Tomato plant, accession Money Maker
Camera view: vertical (180 deg); turntable rotation: 90 degrees
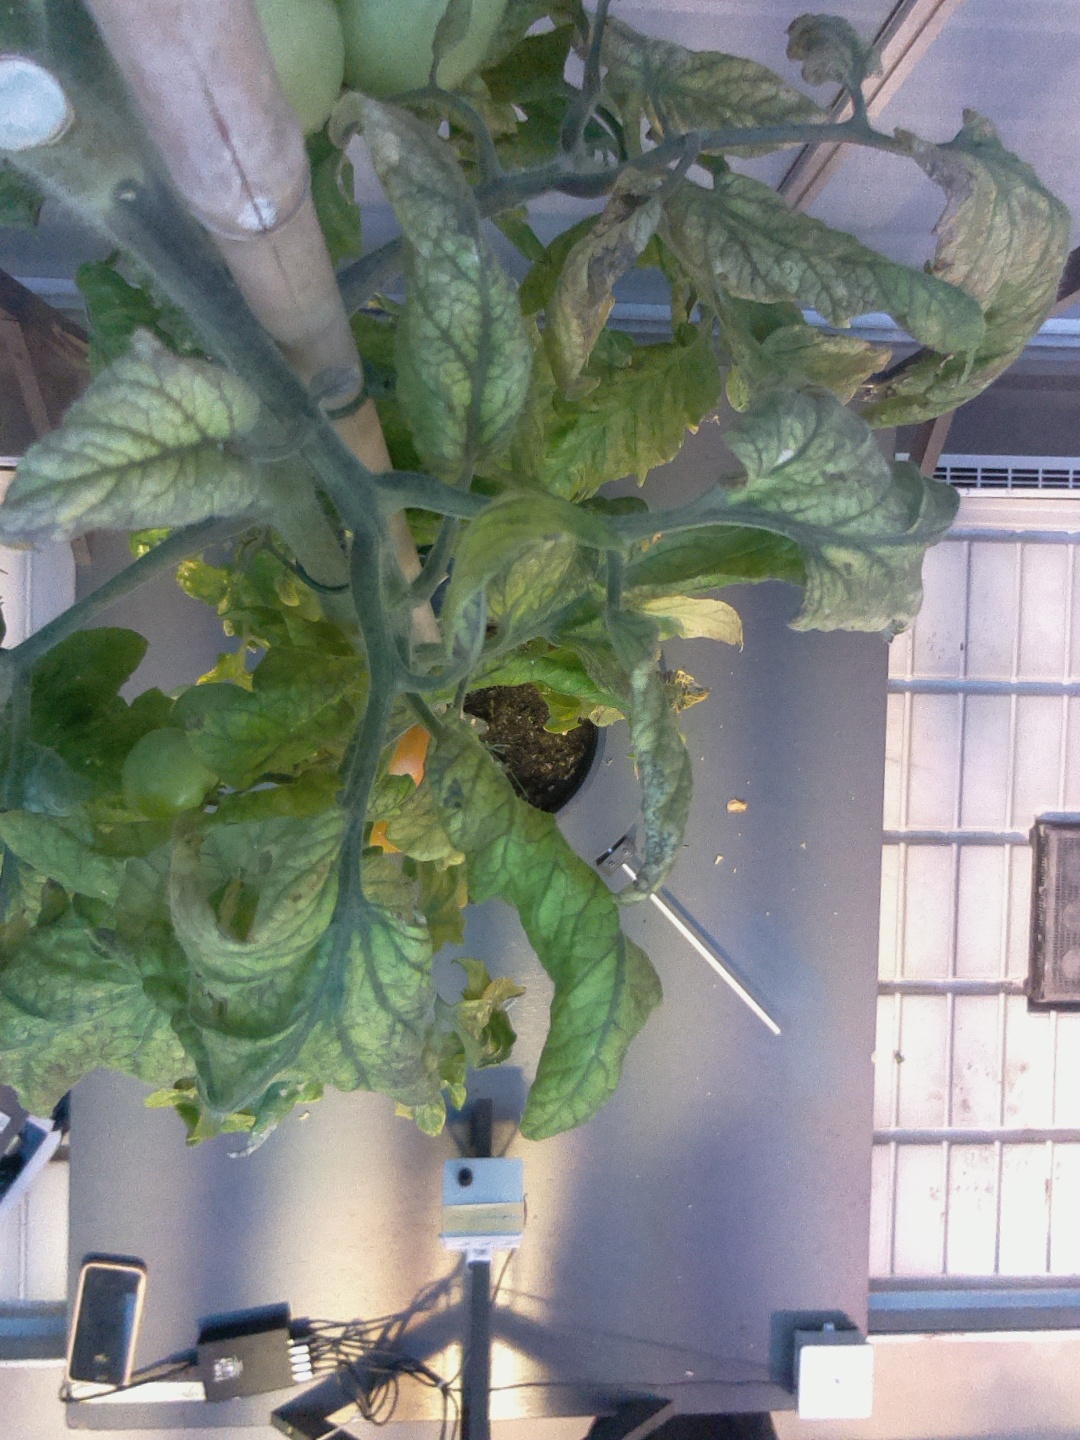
BBCH growth stage 79: 90% -100% of final fruit size